The Church of Jesus Christ of Latter-day Saints in the Netherlands

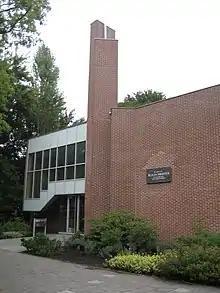
An LDS chapel in Leiden

In May 1952, David O. McKay, then President of the Church, visited Queen Juliana of the Netherlands in Soestdijk Palace. He later mailed her a copy of the Book of Mormon. The Church of Jesus Christ of Latter-day Saints was officially recognized by the Dutch government on August 22, 1955. That same year, the Tabernacle Choir visited the Netherlands, performing via AVRO and in the Kurhaus of Scheveningen concert hall. The first stake of the Church in the Netherlands was organized on March 12, 1961 by Hugh B. Brown. It was both the first in continental Europe and the first non-English-speaking stake. The first general authority of the Church from the Netherlands, Jacob de Jager, was called to the First Quorum of the Seventy in 1976. About 14,000 Netherlanders joined the Church within its first century in the nation. In the 1980s and 90s, more and more immigrants and refugees, particularly from Africa, began to constitute baptisms performed in the Netherlands.